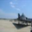
Label: airplane